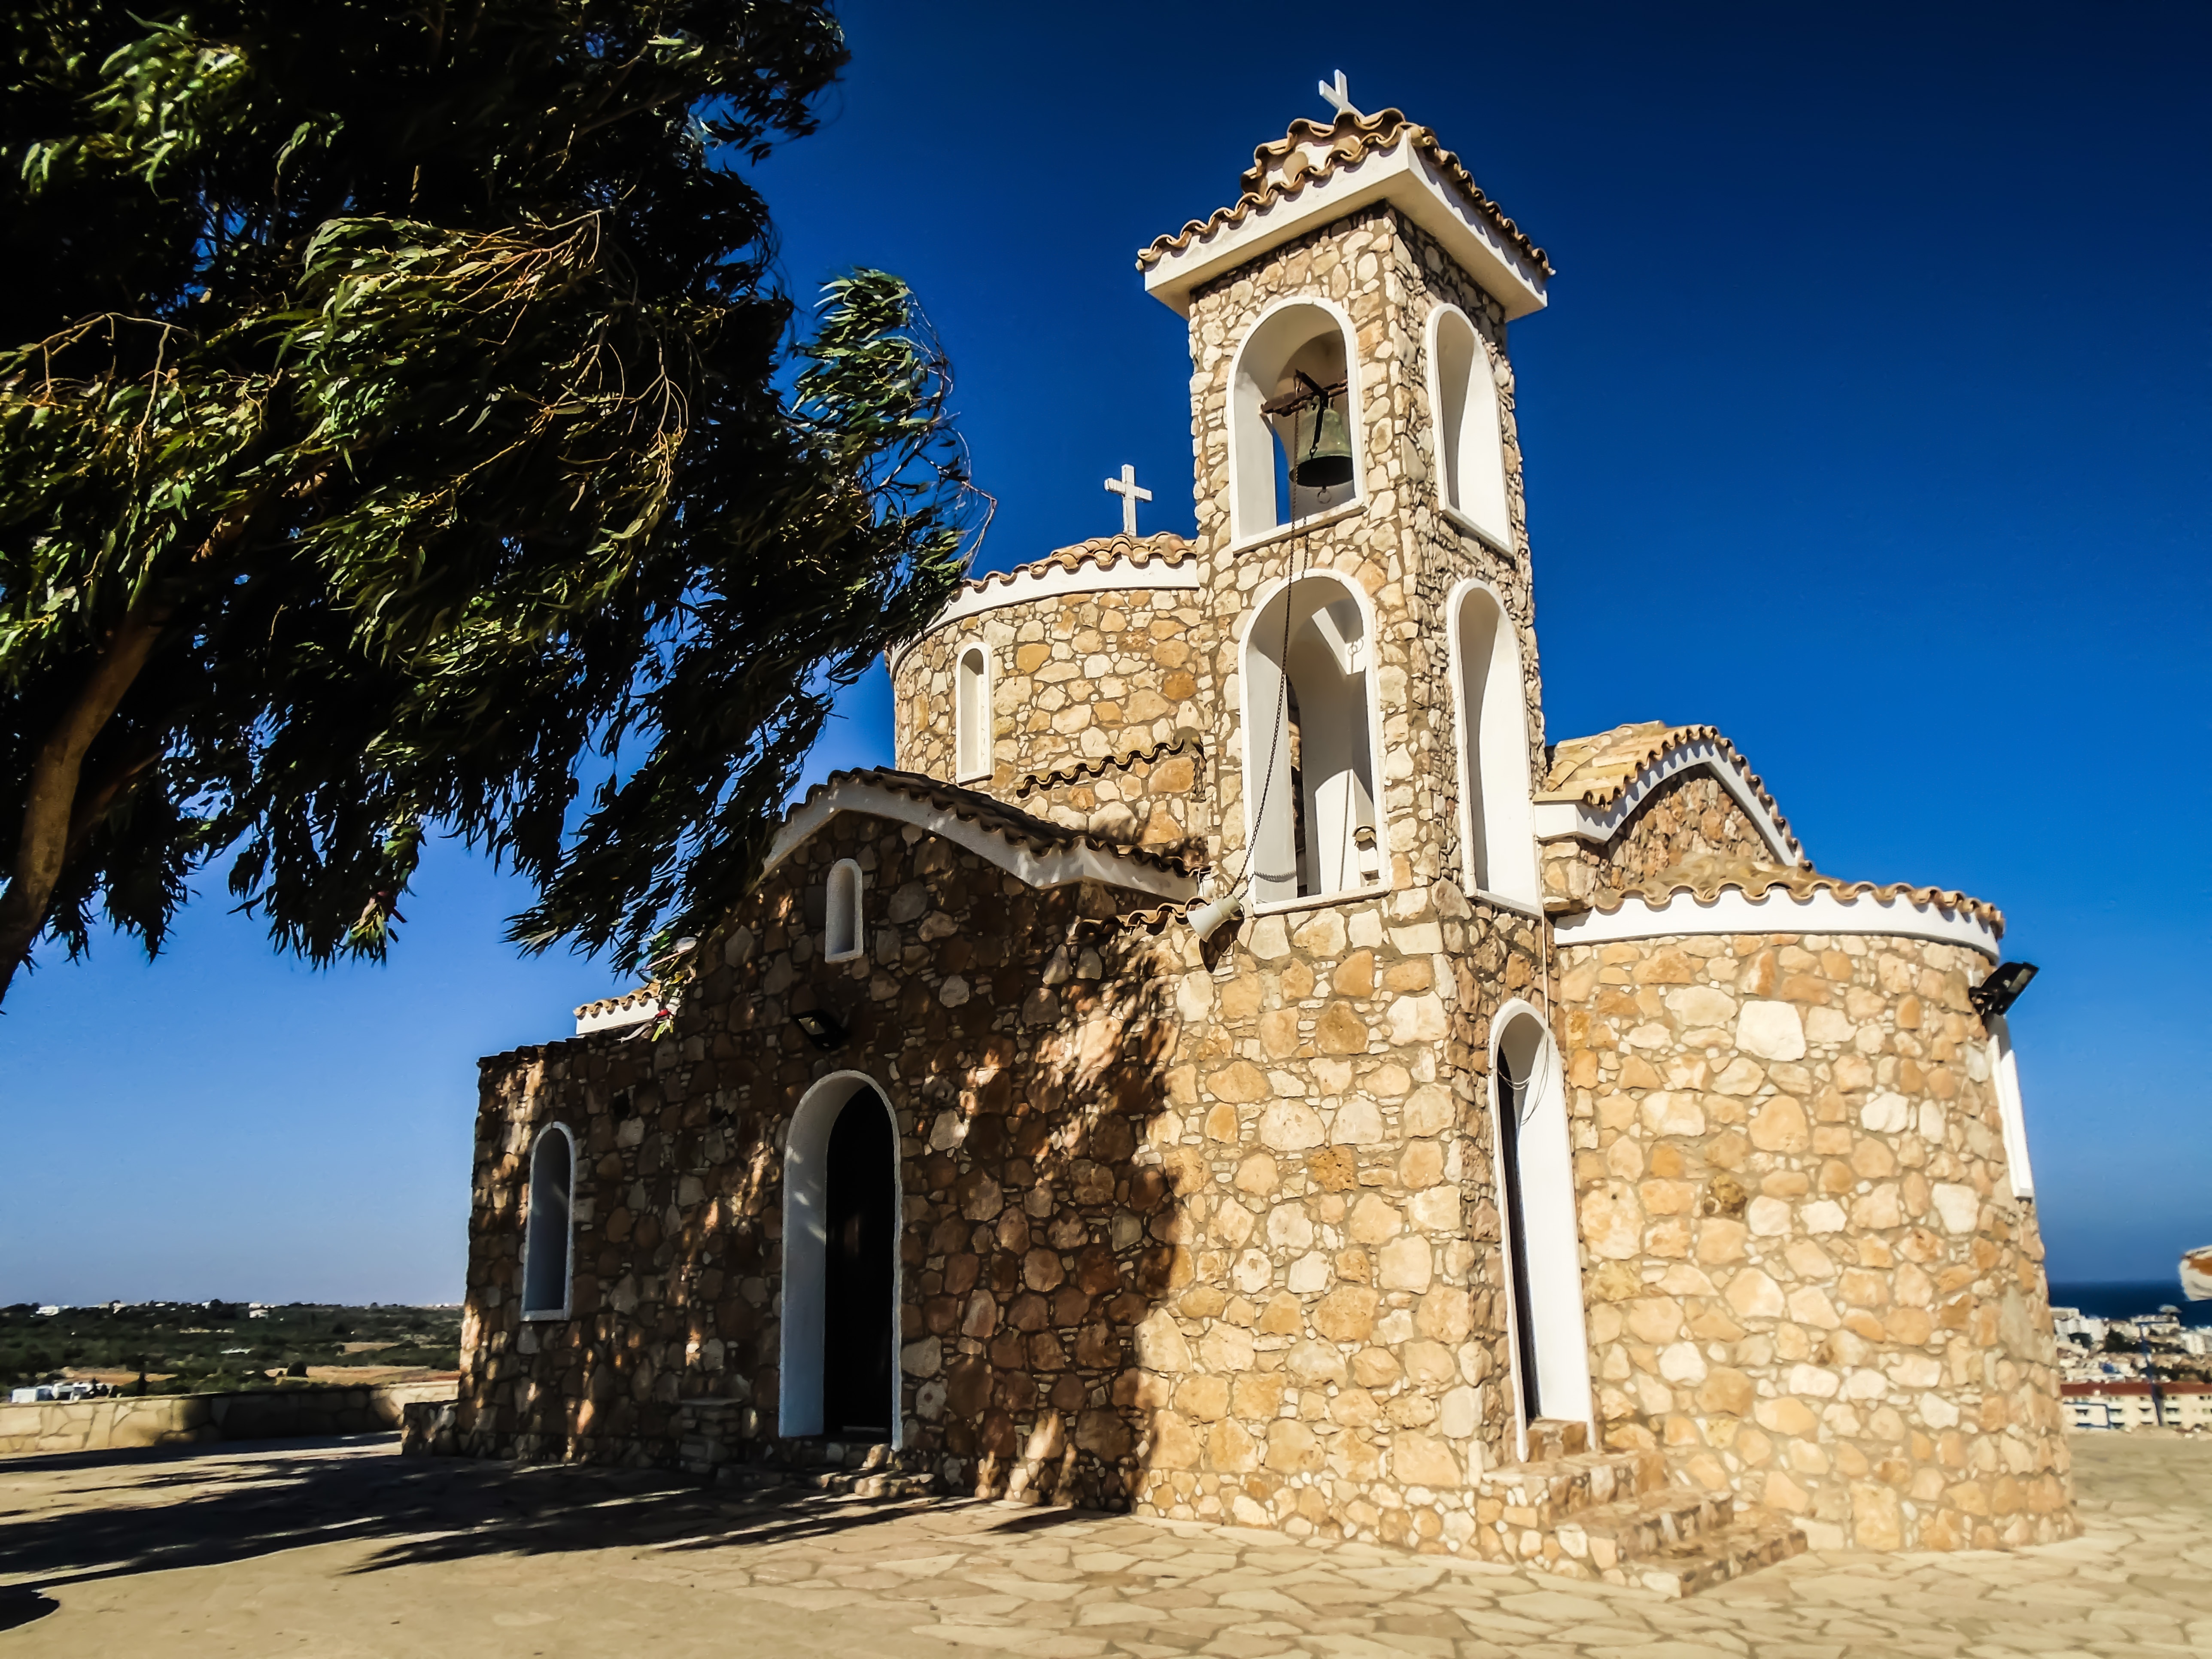
building, tower, landmark, church, chapel, place of worship, bell tower, ruins, monastery, orthodox, cyprus, protaras, prophet elias, ancient history, spanish missions in california